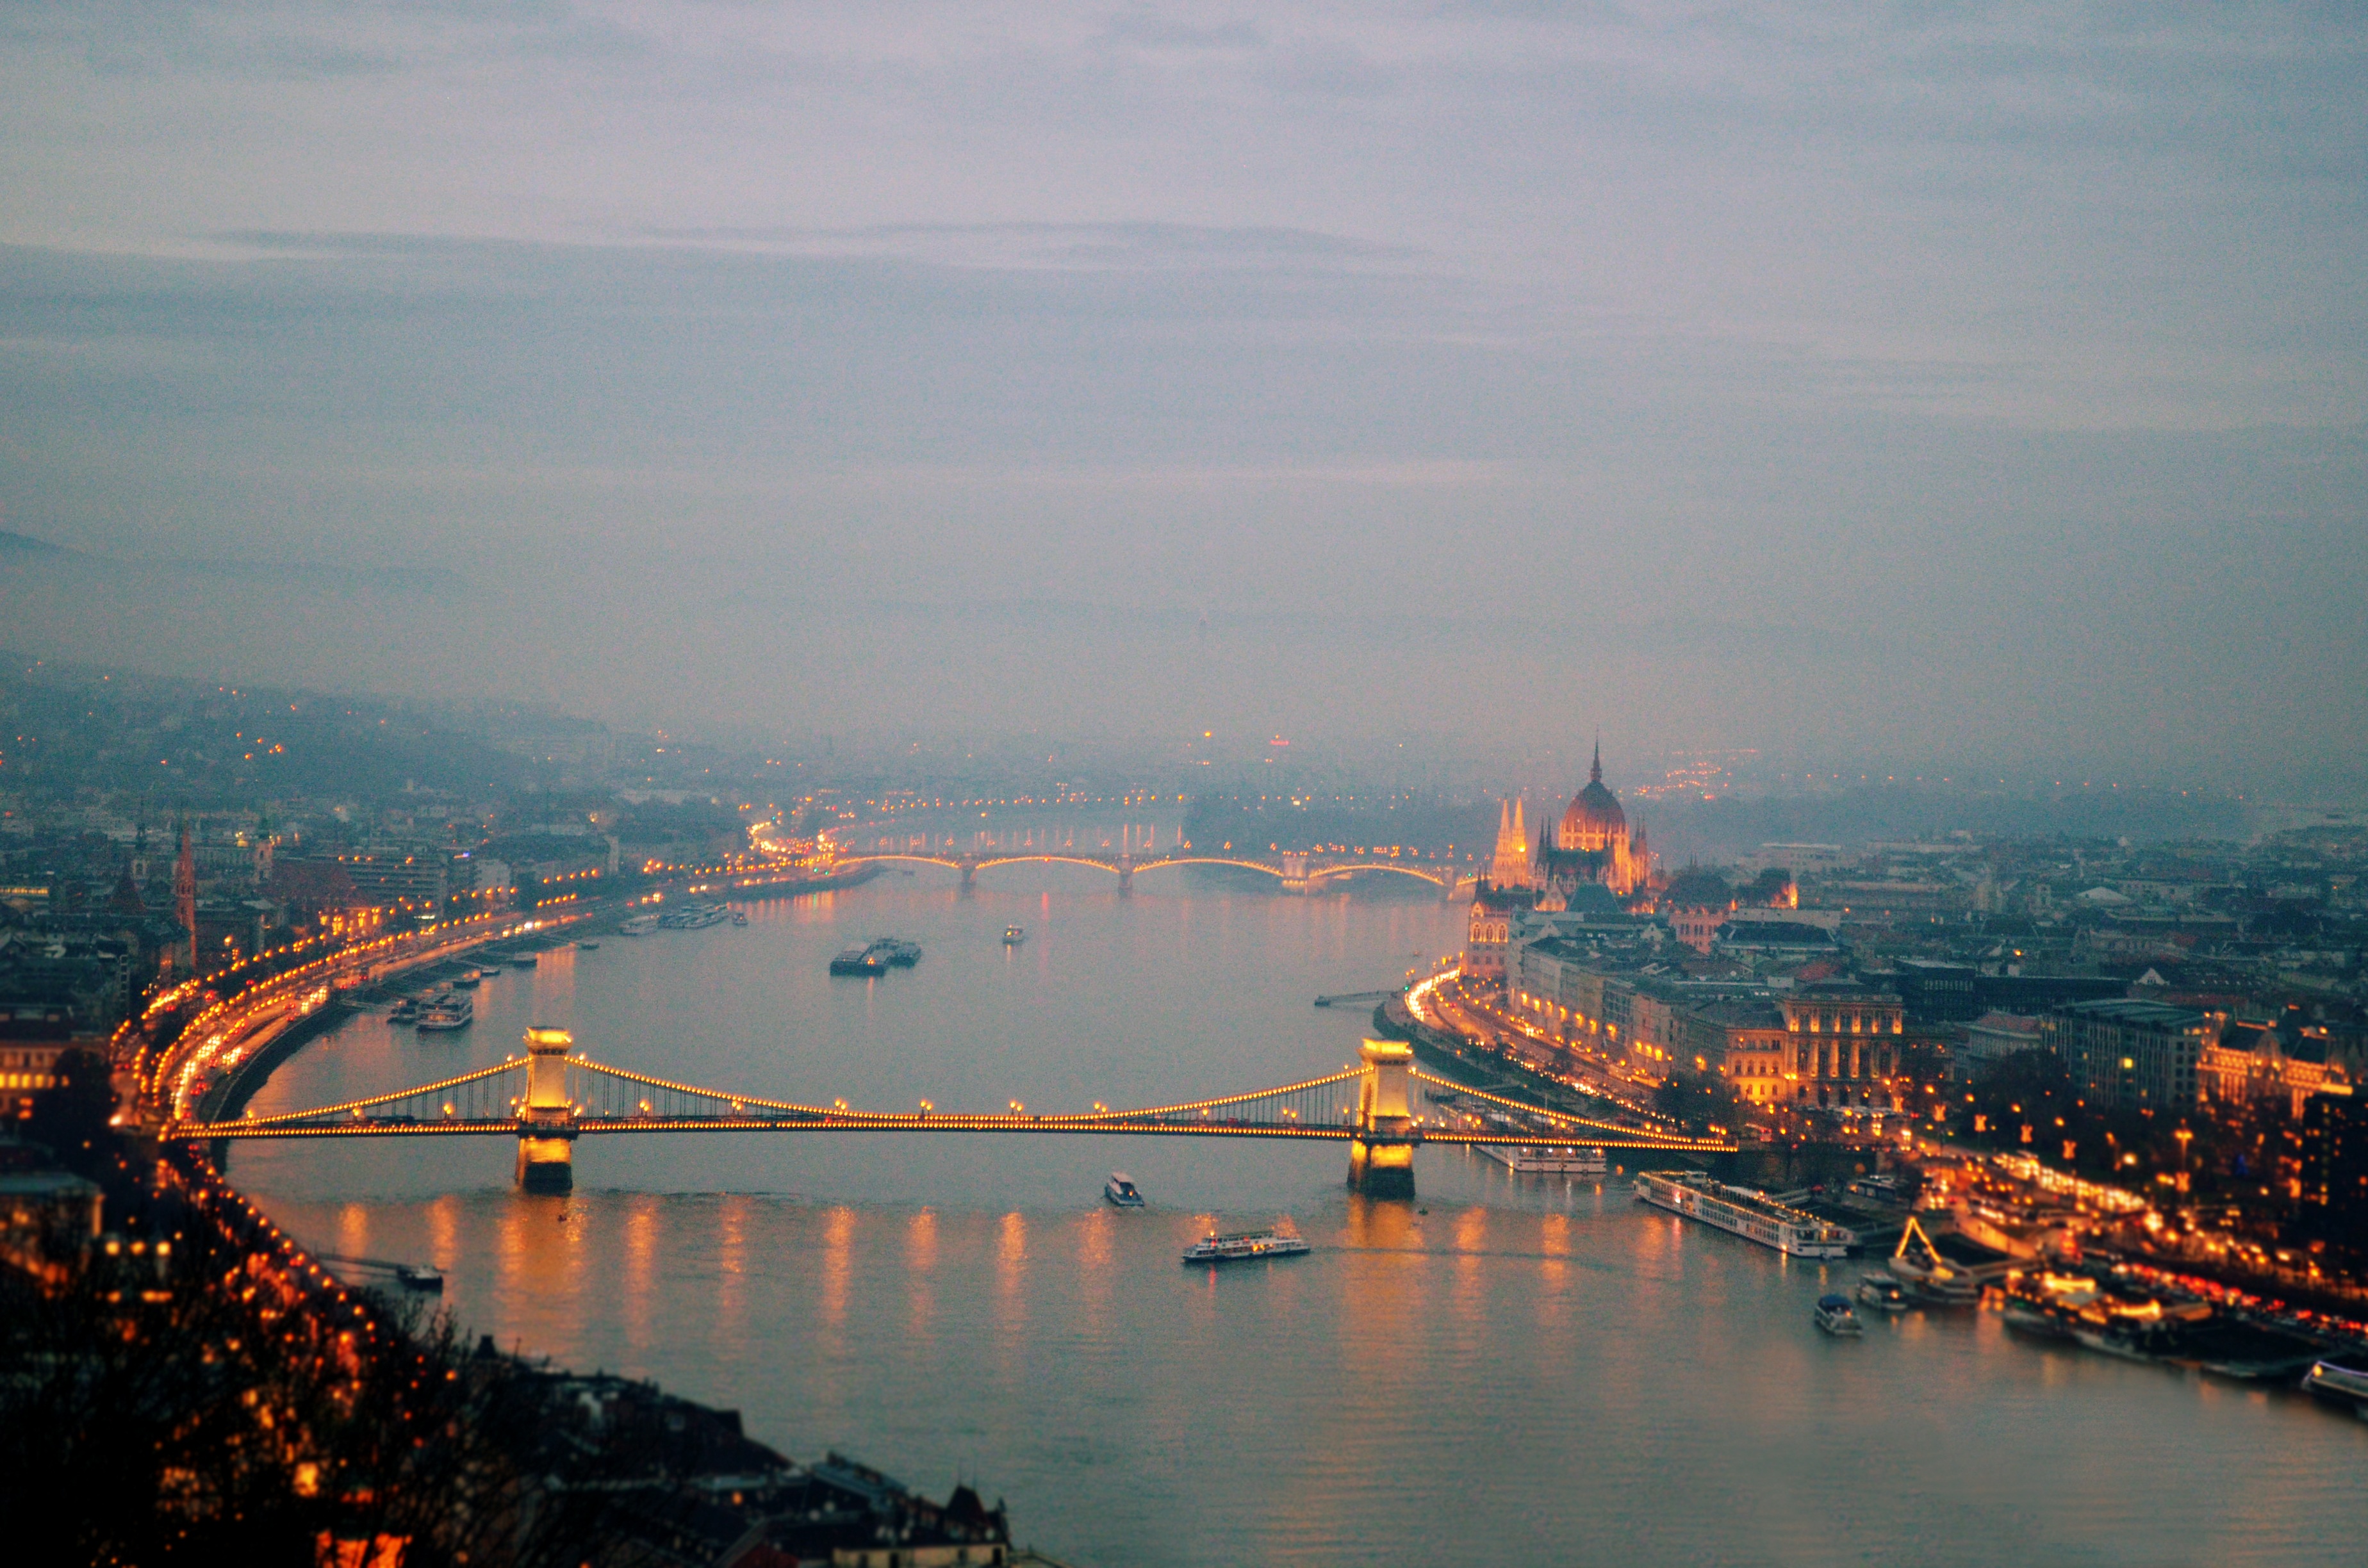
landscape, sea, coast, water, horizon, cold, winter, cloud, black and white, sunrise, sunset, white, bridge, night, morning, rain, lake, wind, dawn, city, river, cityscape, metro, dusk, ice, evening, twilight, reflection, bay, speed, trip, danube, relaxation, budapest, hungary, november, vaporetto, aerial photography, atmospheric phenomenon